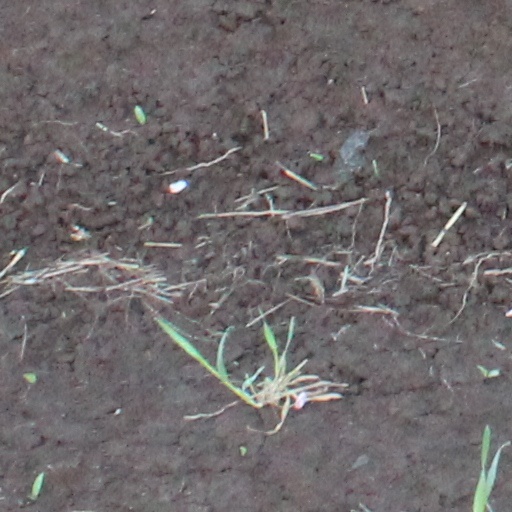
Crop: wheat